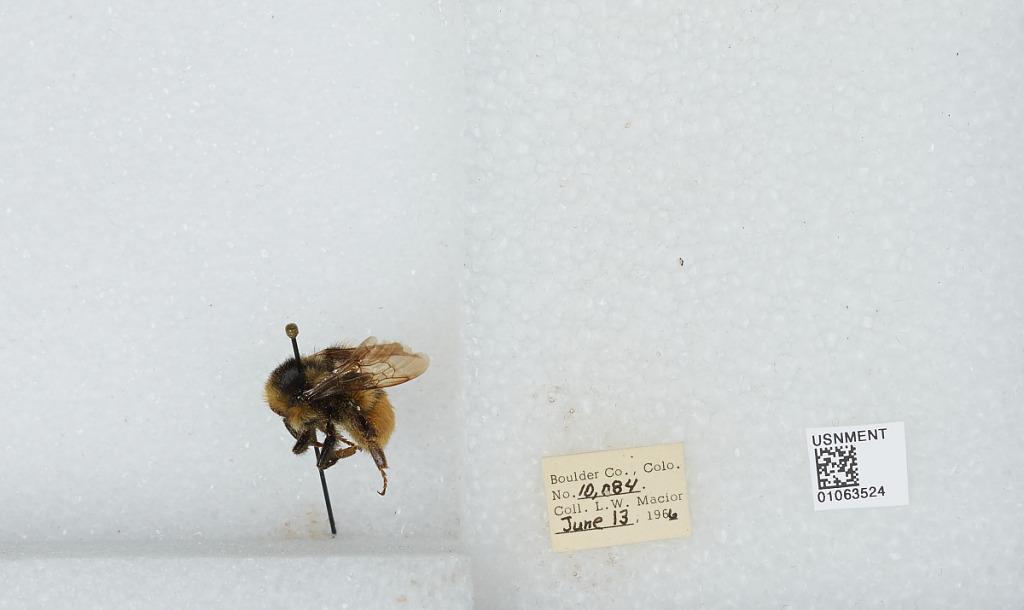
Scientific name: Bombus (Pyrobombus) bifarius Cresson
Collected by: L. Macior
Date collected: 1966-6-13
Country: United States
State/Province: Colorado
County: Boulder
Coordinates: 40.09, -105.36